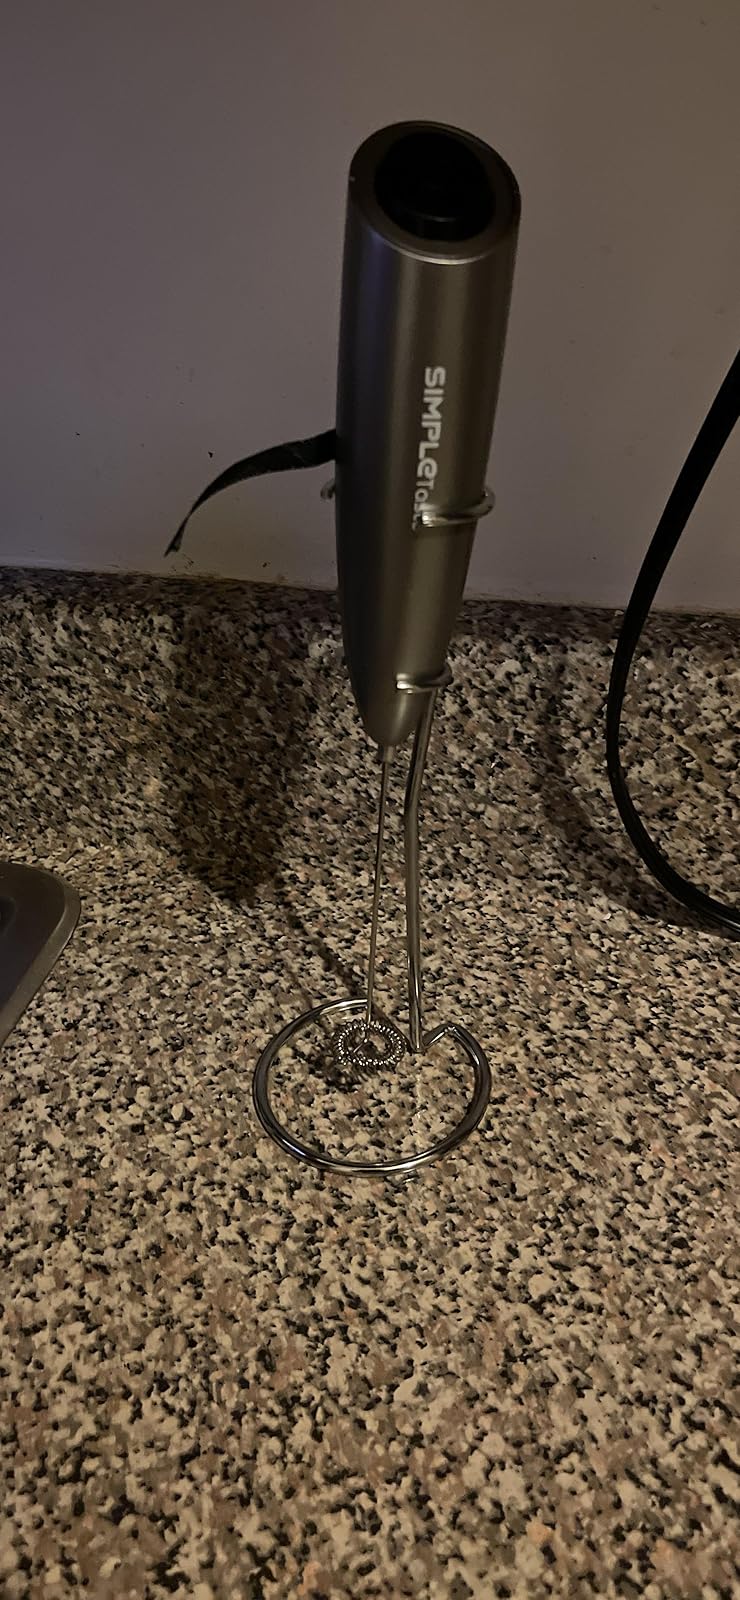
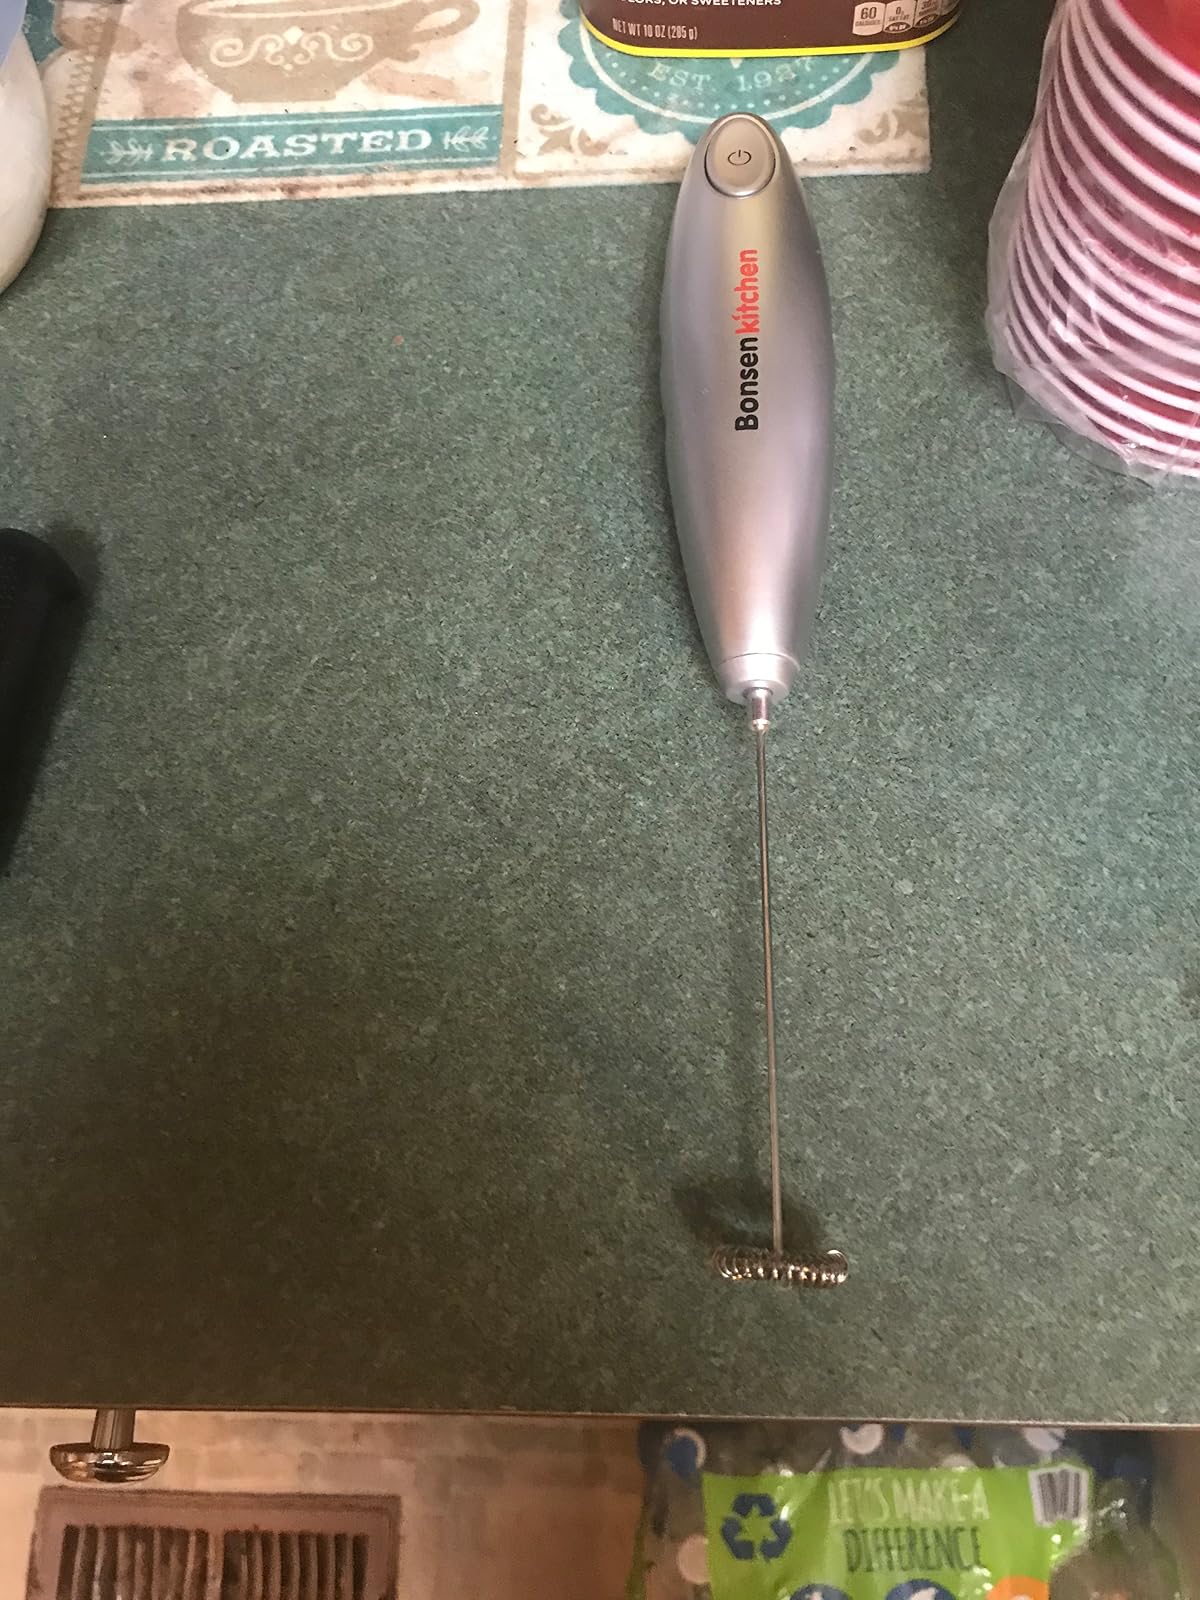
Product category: items_mixer
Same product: no